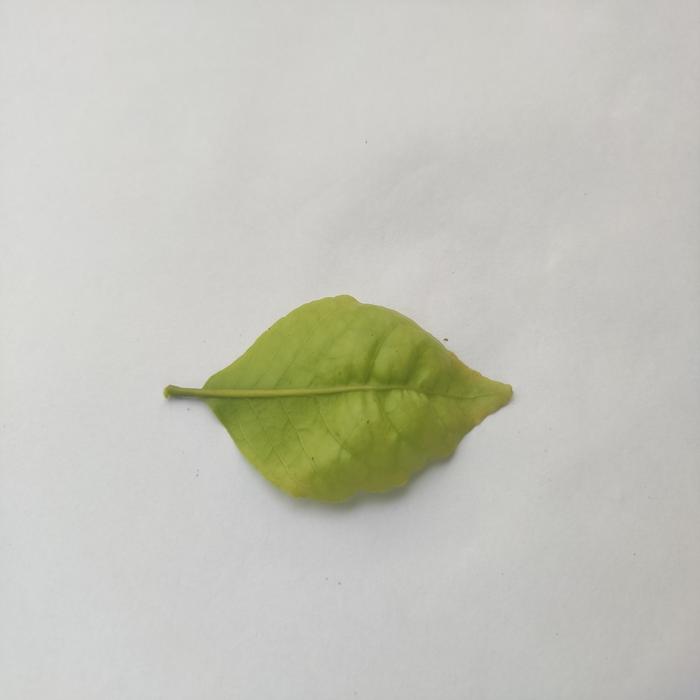
Crop: Aegle Marmelos
Leaf condition: Cercospora_Leaf